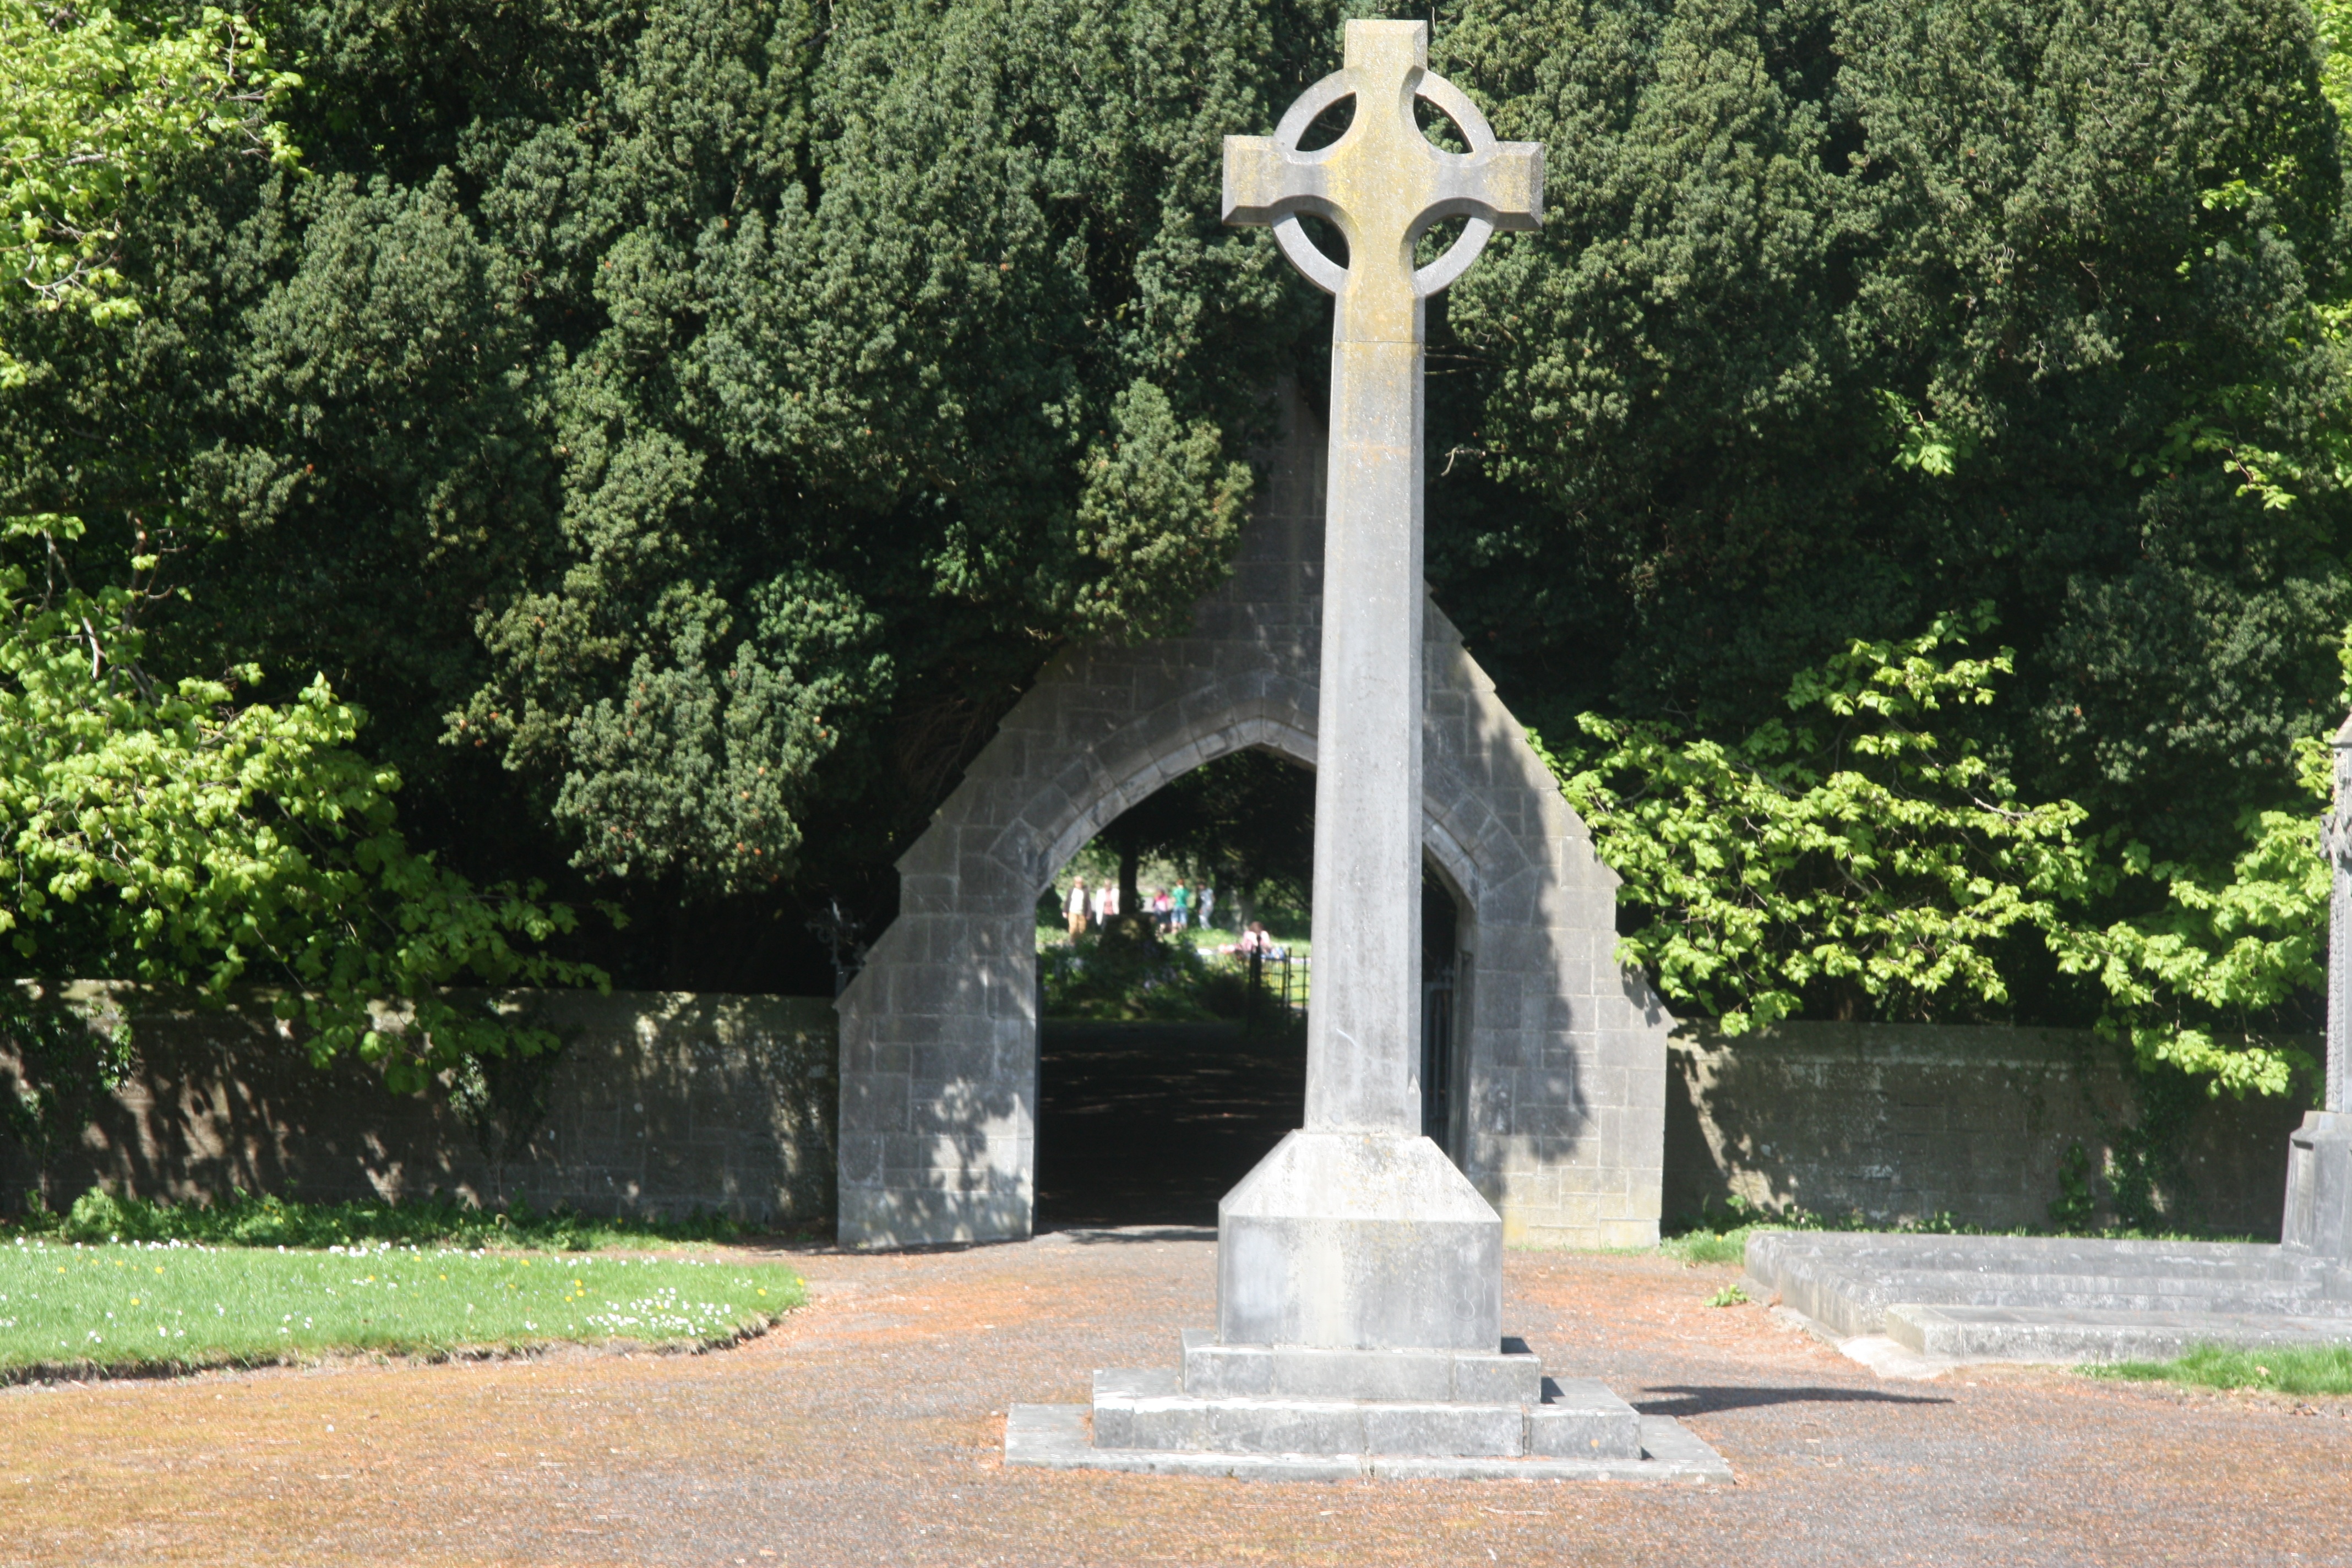
monument, statue, sculpture, memorial, irish seminary cemetery, st patrick's college cemetery, irish college cemetery, maynooth cemetery